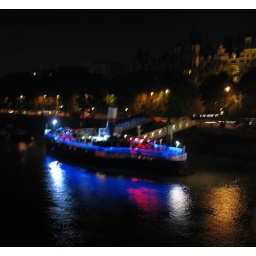
Not sure what this boat is, but the lights in the water were pretty.